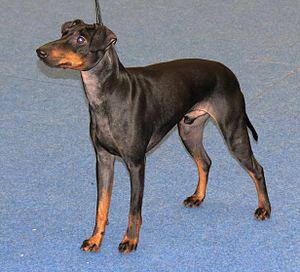
Le Manchester terrier est une race de chiens originaire de Manchester en Angleterre. Développée au cours du XIXᵉ siècle pour les concours de chiens ratiers très à la mode à Manchester, le Manchester terrier est à présent une race considérée comme rare, même au Royaume-Uni.